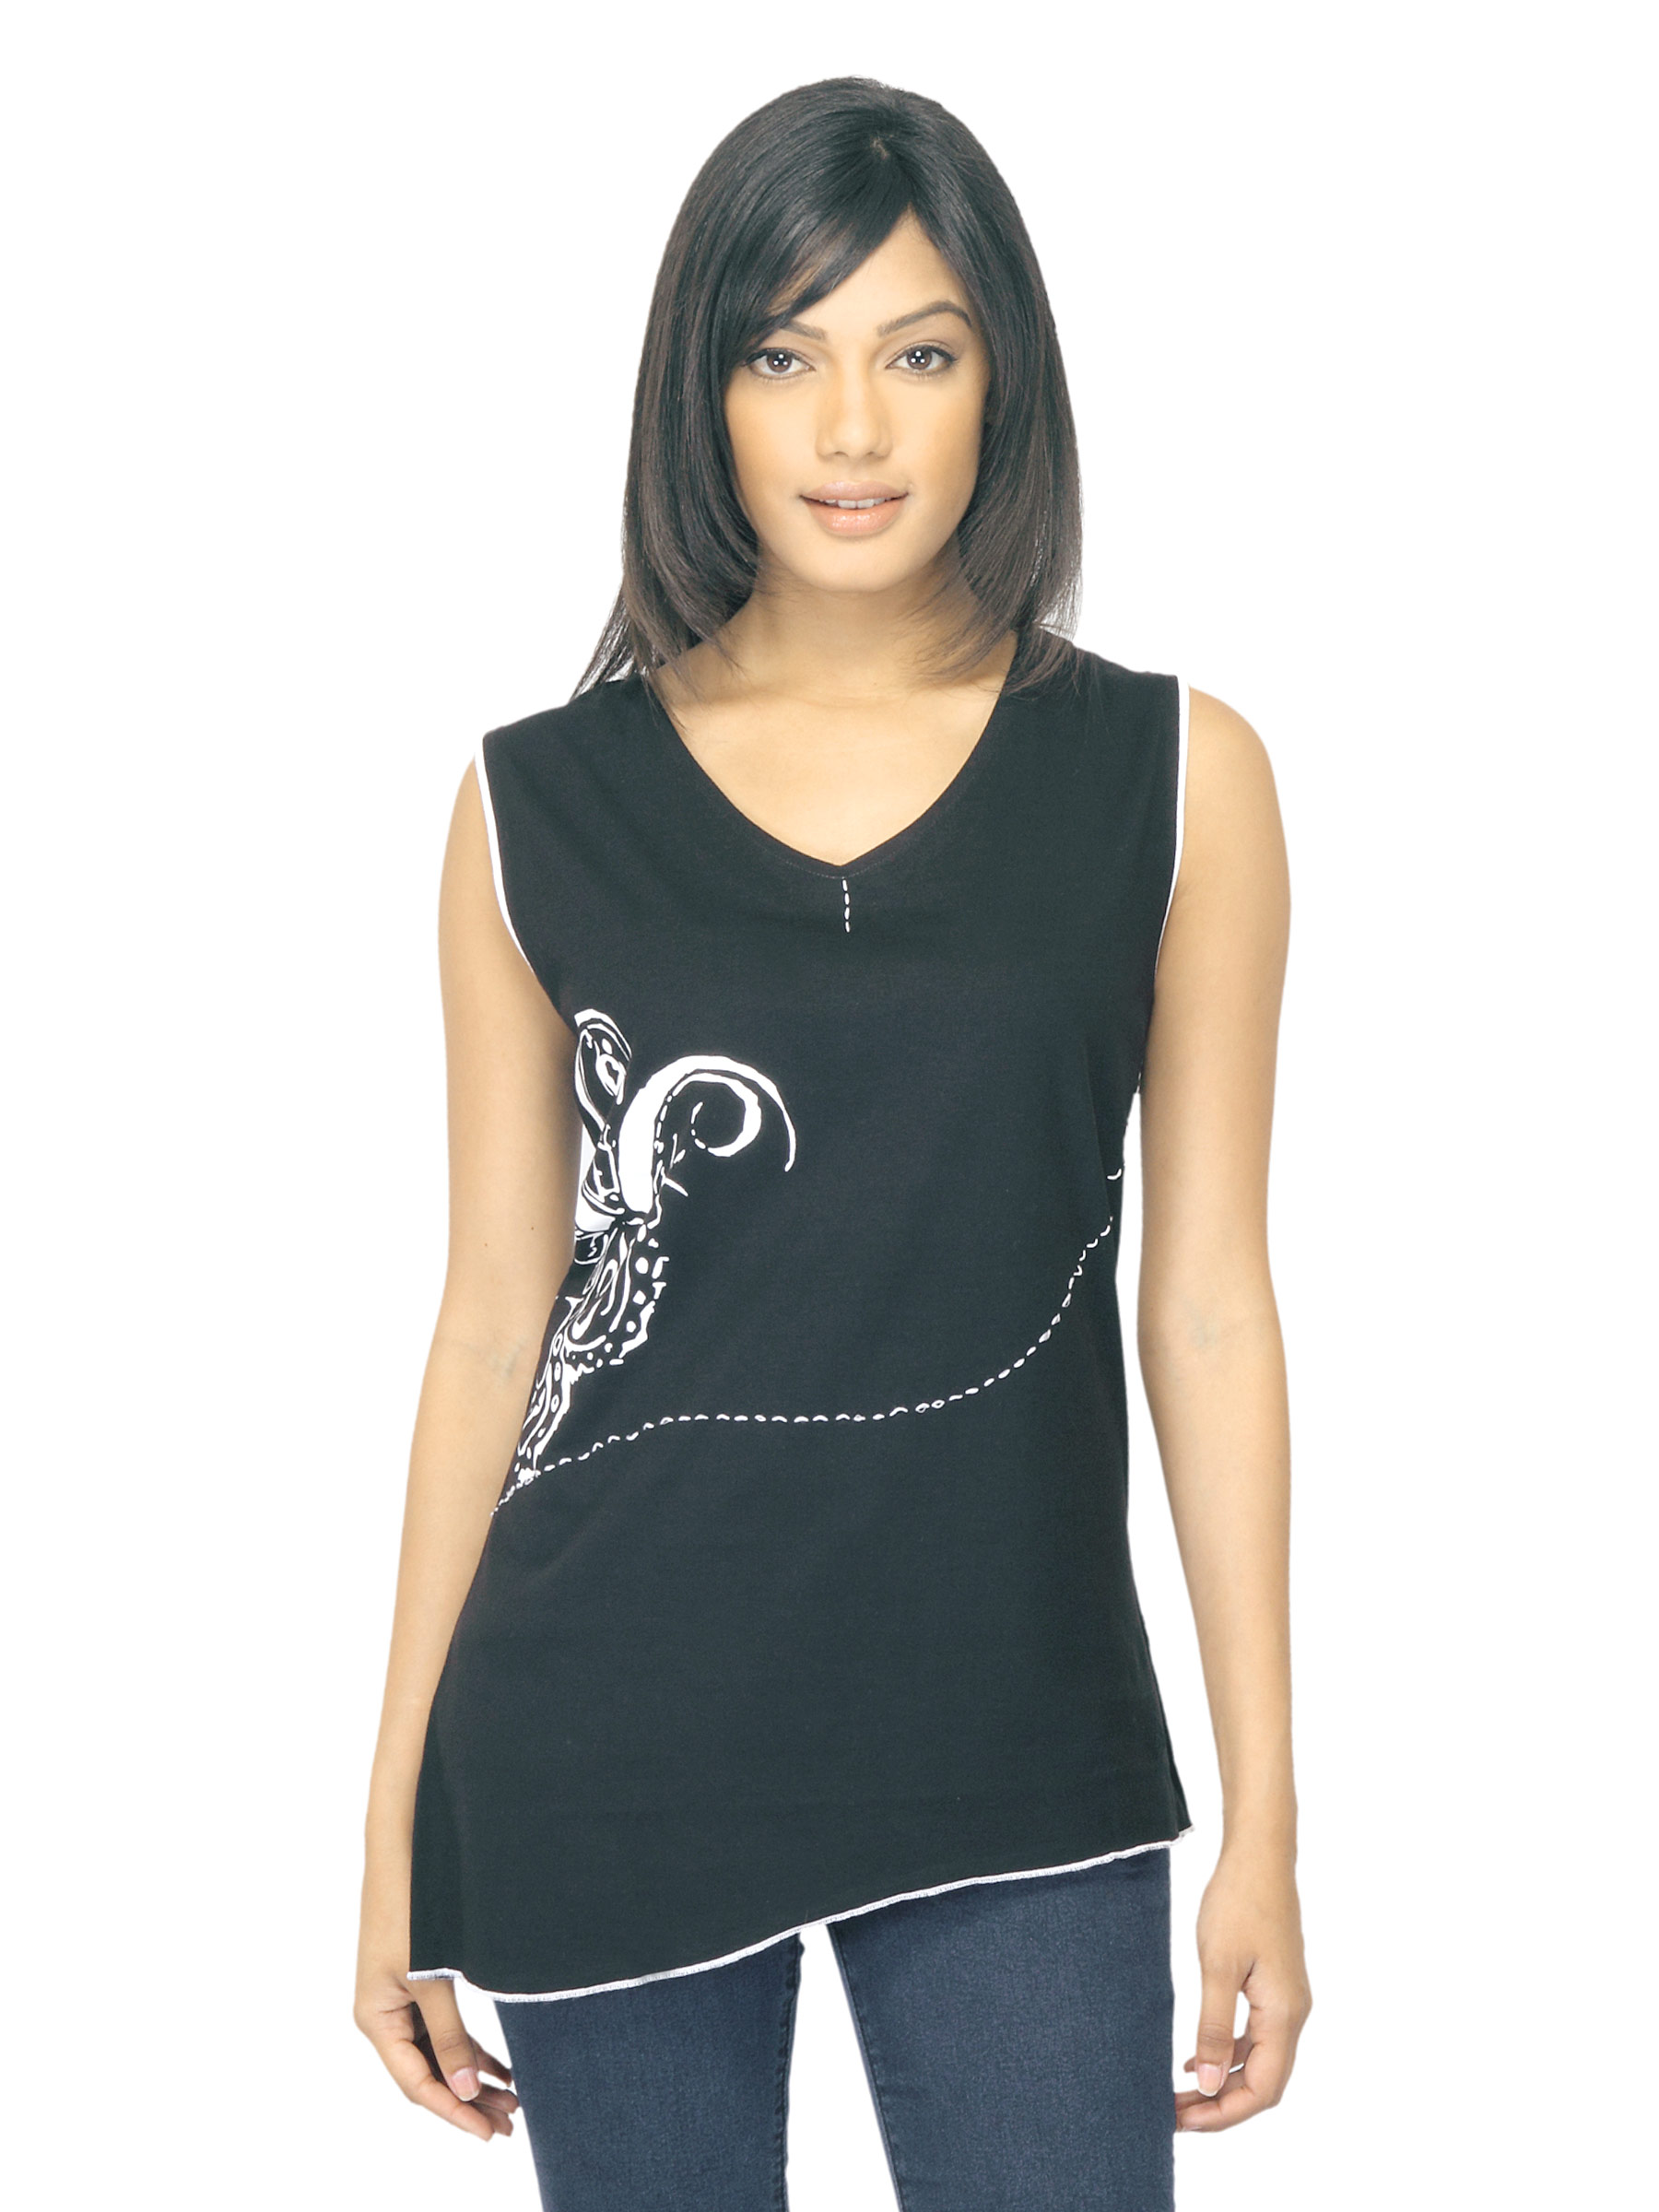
Urban Yoga Women Printed Black Top
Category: Apparel / Topwear / Tops
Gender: Women
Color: Black
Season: Summer 2012
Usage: Casual